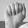
ASL letter: A